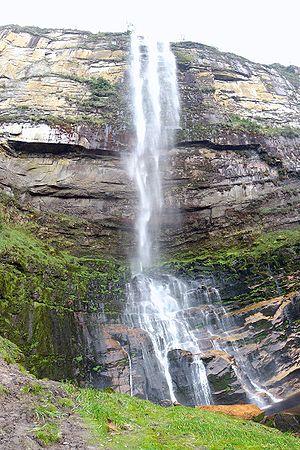
Saut supérieur des chutes de Gocta, Pérou